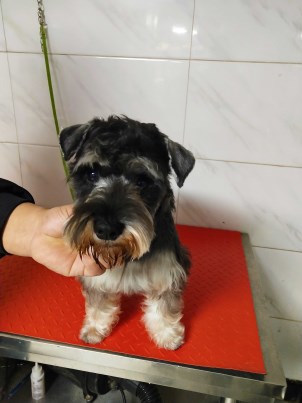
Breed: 2342-n000102-miniature_schnauzer